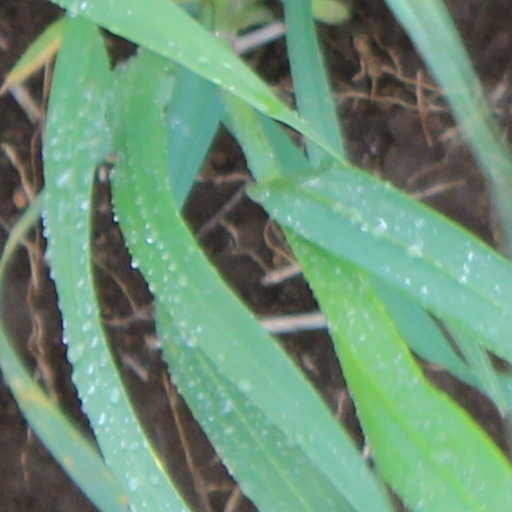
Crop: wheat